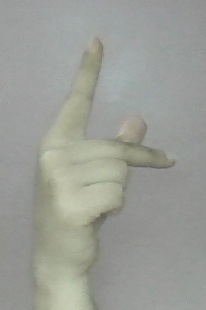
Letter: dha